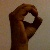
The image shows a hand gesture representing the letter 'O' in Indian Sign Language.